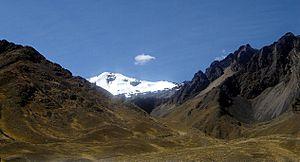
Le mont Chimboya ou Chimpulla (5 489 mètres) vu du col Abra la Raya, Pérou.
Le col de la Raya, en espagnol Abra la Raya, est situé au Pérou dans la cordillère la Raya, et marque la limite entre les régions de Cuzco et Puno.